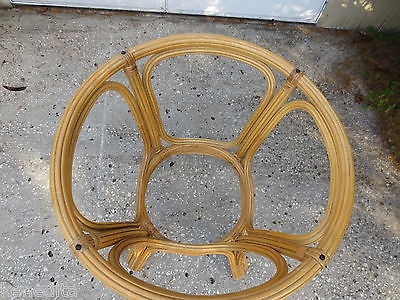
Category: table